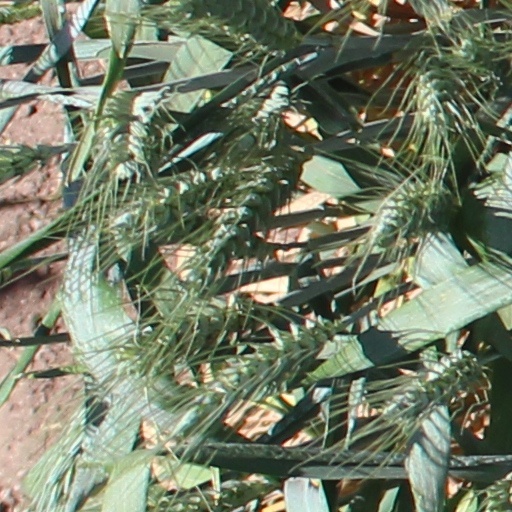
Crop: wheat